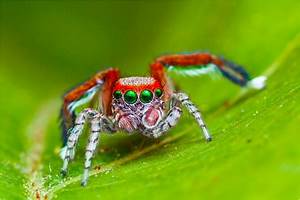
Label: ragno